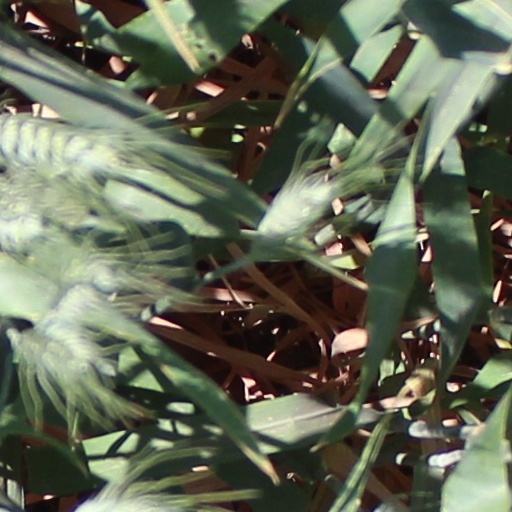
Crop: wheat